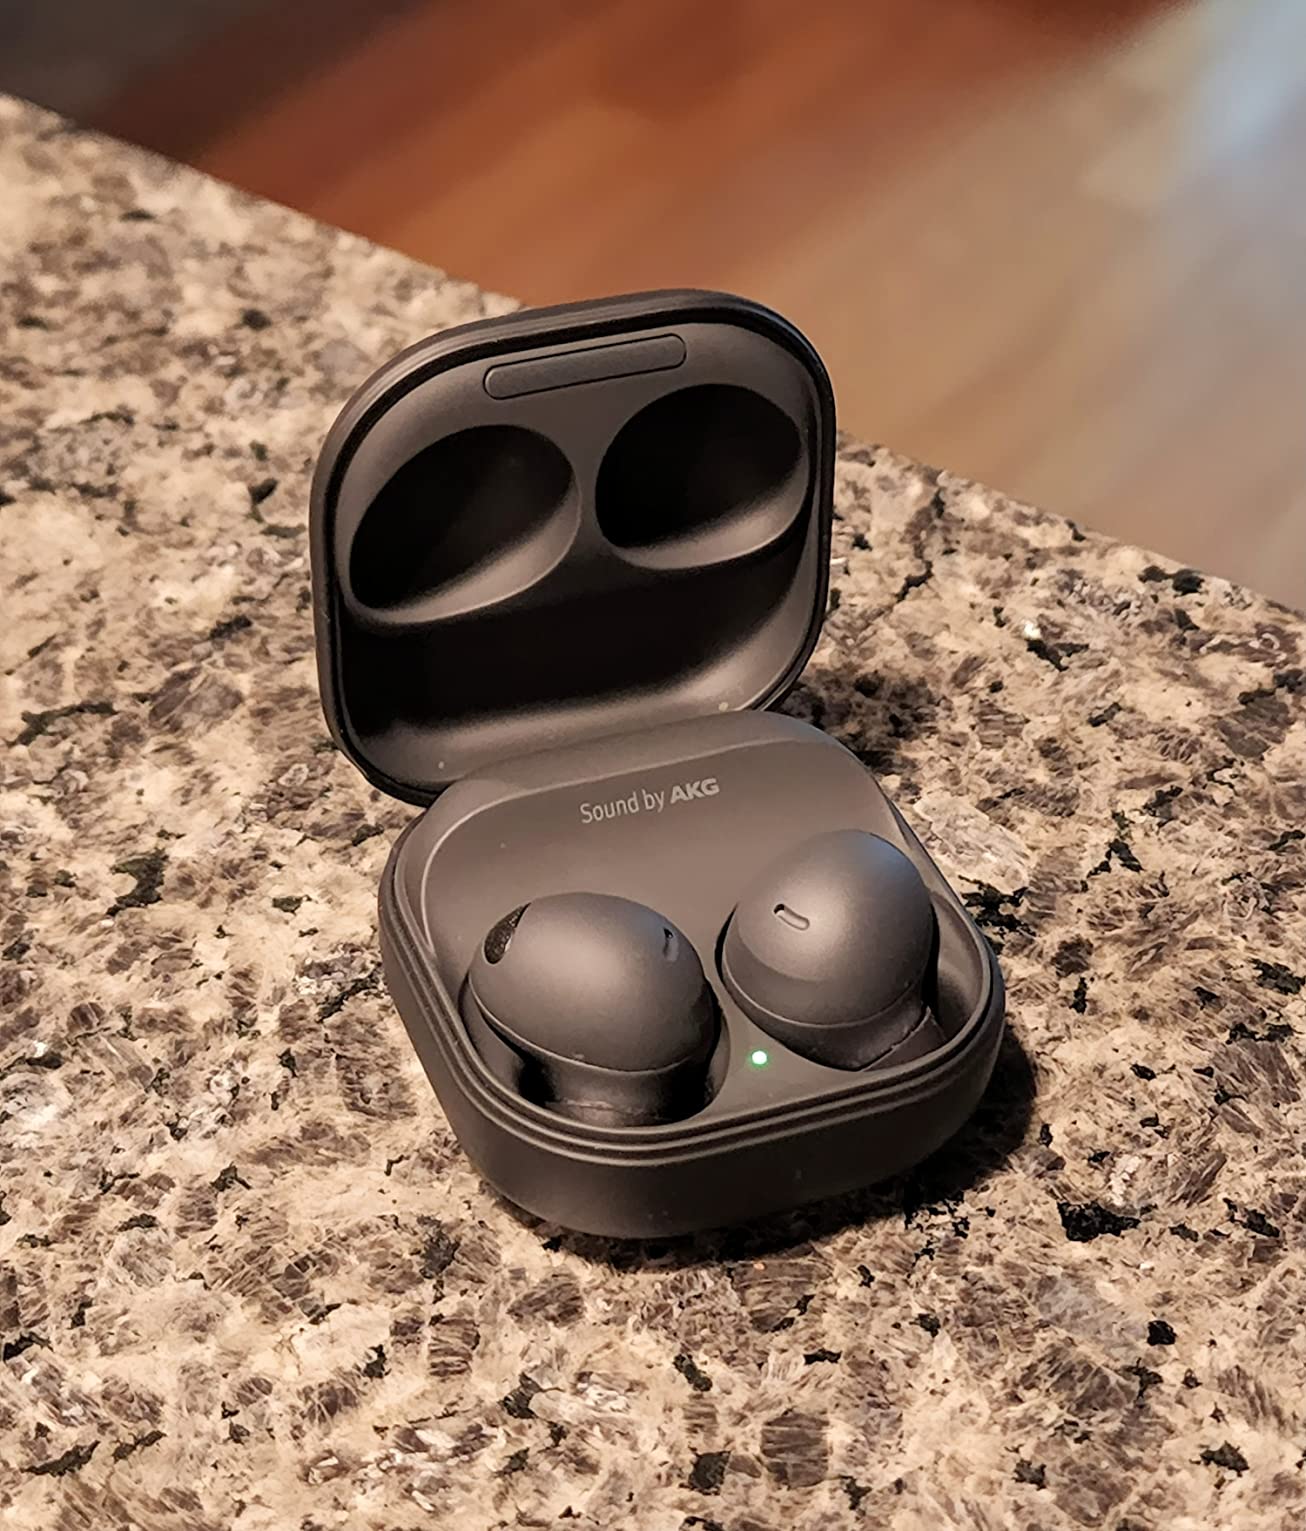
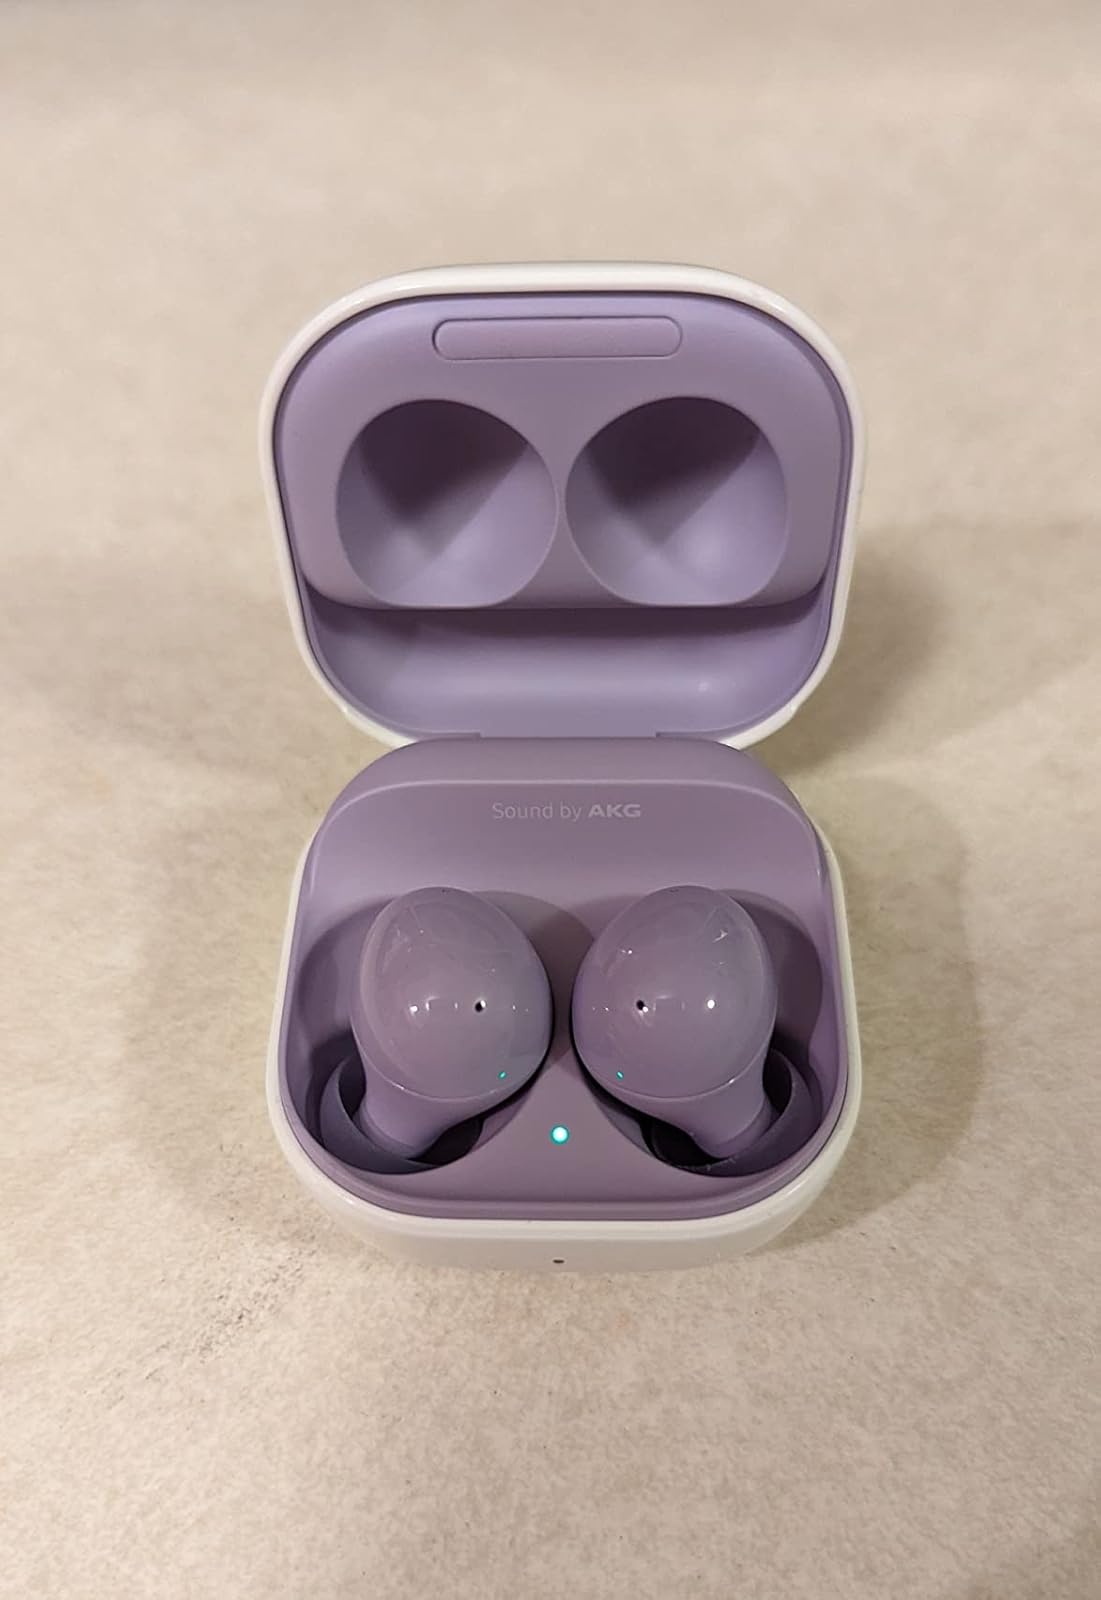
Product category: earbuds
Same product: no